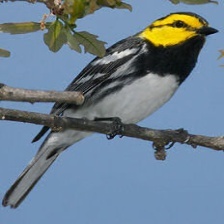
Species: GOLDEN CHEEKED WARBLER
Scientific name: SETOPHAGA CHRYSOPARIA